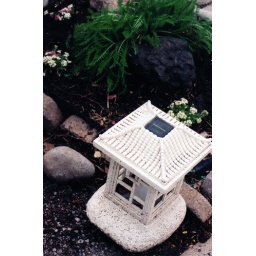
this sweet looking white stone house stood in the garden of a passing home